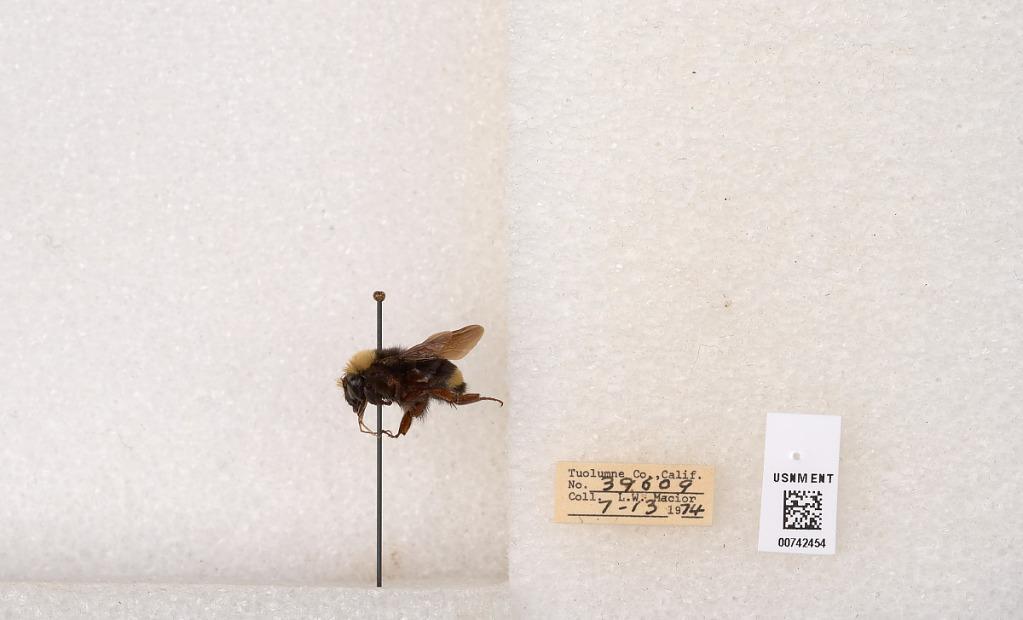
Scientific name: Bombus (Pyrobombus) vosnesenskii Radoszkowski
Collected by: L. Macior
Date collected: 1974-7-13
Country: United States
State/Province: California
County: Tuolumne
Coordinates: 38.0276, -119.955